Sir Alexander Carew, 2nd Baronet

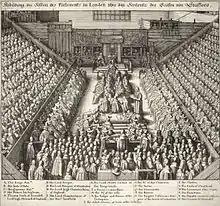
Trial of the Earl of Strafford, May 1641; Carew voted for his execution

Although there is no record of which university he attended, in 1628 Carew entered the Middle Temple to acquire legal training, then considered part of a gentleman's education. Like his father and grandfather before him, in November 1640 Carew was elected Member of Parliament for Cornwall. He supported the removal of bishops from the Church of England, and voted for the execution of the Earl of Strafford in May 1641. He reportedly claimed "If I were sure to be the next man, that should suffer upon the same scaffold, with the same axe, I would give my consent."